Joel Salatin

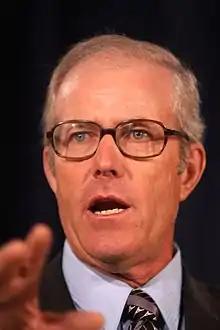
Salatin speaking at the 2012 Liberty Political Action Conference in Chantilly, Virginia.

Salatin raises livestock on his Polyface Farm in Swoope, Virginia, in the Shenandoah Valley. Meat from the farm is sold by direct marketing to consumers and restaurants.